Walther Schwieger

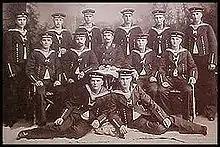
Schwieger ("bottom right") in a 1906 group photograph of torpedo division students

In 1903, he joined the Imperial German Navy and from 1911 onwards he served with the U-boat Service. In 1912, he took over the command of the . After the outbreak of World War I in 1914 he was promoted to "Kapitänleutnant" and given command of the . As a submarine captain, Schwieger has been noted for his cavalier approach to attacking without being sure about the identity or nationality of his target, sometimes in breach of orders to the contrary. His policy has been described as 'shoot first and ask questions later'.